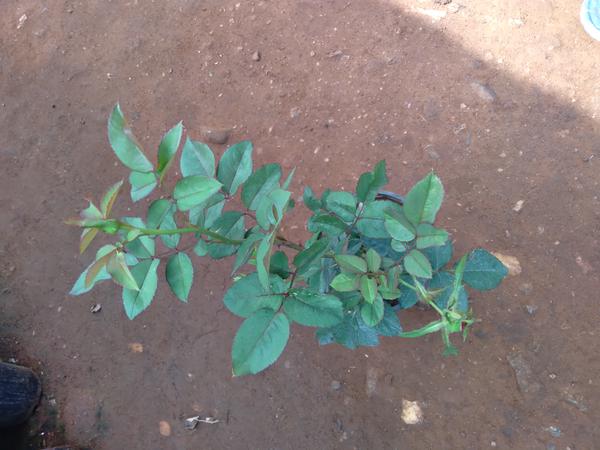
Plant: Rose